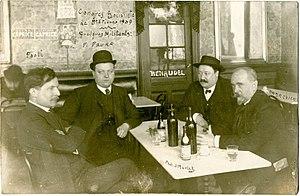
De gauche à droite
Pierre Renaudel, né le 19 décembre 1871 à Morgny-la-Pommeraye et mort le 1ᵉʳ avril 1935 à Sóller, est un homme politique français, un des dirigeants de la SFIO, puis du Parti socialiste de France.